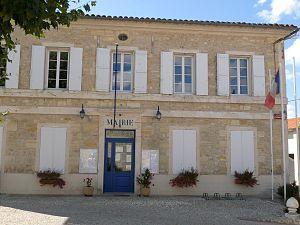
Mairie de St-Seurin-de-Cadourne, Gironde, France
Saint-Seurin-de-Cadourne est une commune du Sud-Ouest de la France, située dans le département de la Gironde.